Alley Cat (film)

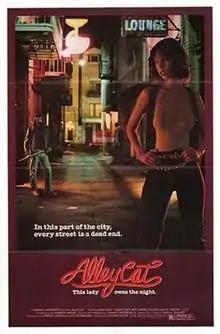
Theatrical release poster

Alley Cat is a 1984 American exploitation action film directed by Victor M. Ordonez, Eduardo Palmos, and Al Valletta (all under the alias Edward Victor) and starring Karin Mani and Robert Torti. Mani stars as a young female martial arts expert who becomes a one-woman vigilante against a local street gang.